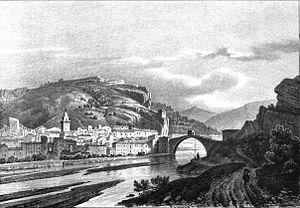
Album du Dauphiné - tome III, lithographie de Nyons
Nyons est une commune française, sous-préfecture du département de la Drôme en région Auvergne-Rhône-Alpes. La commune fait partie du Parc naturel régional des Baronnies provençales créé en 2015.